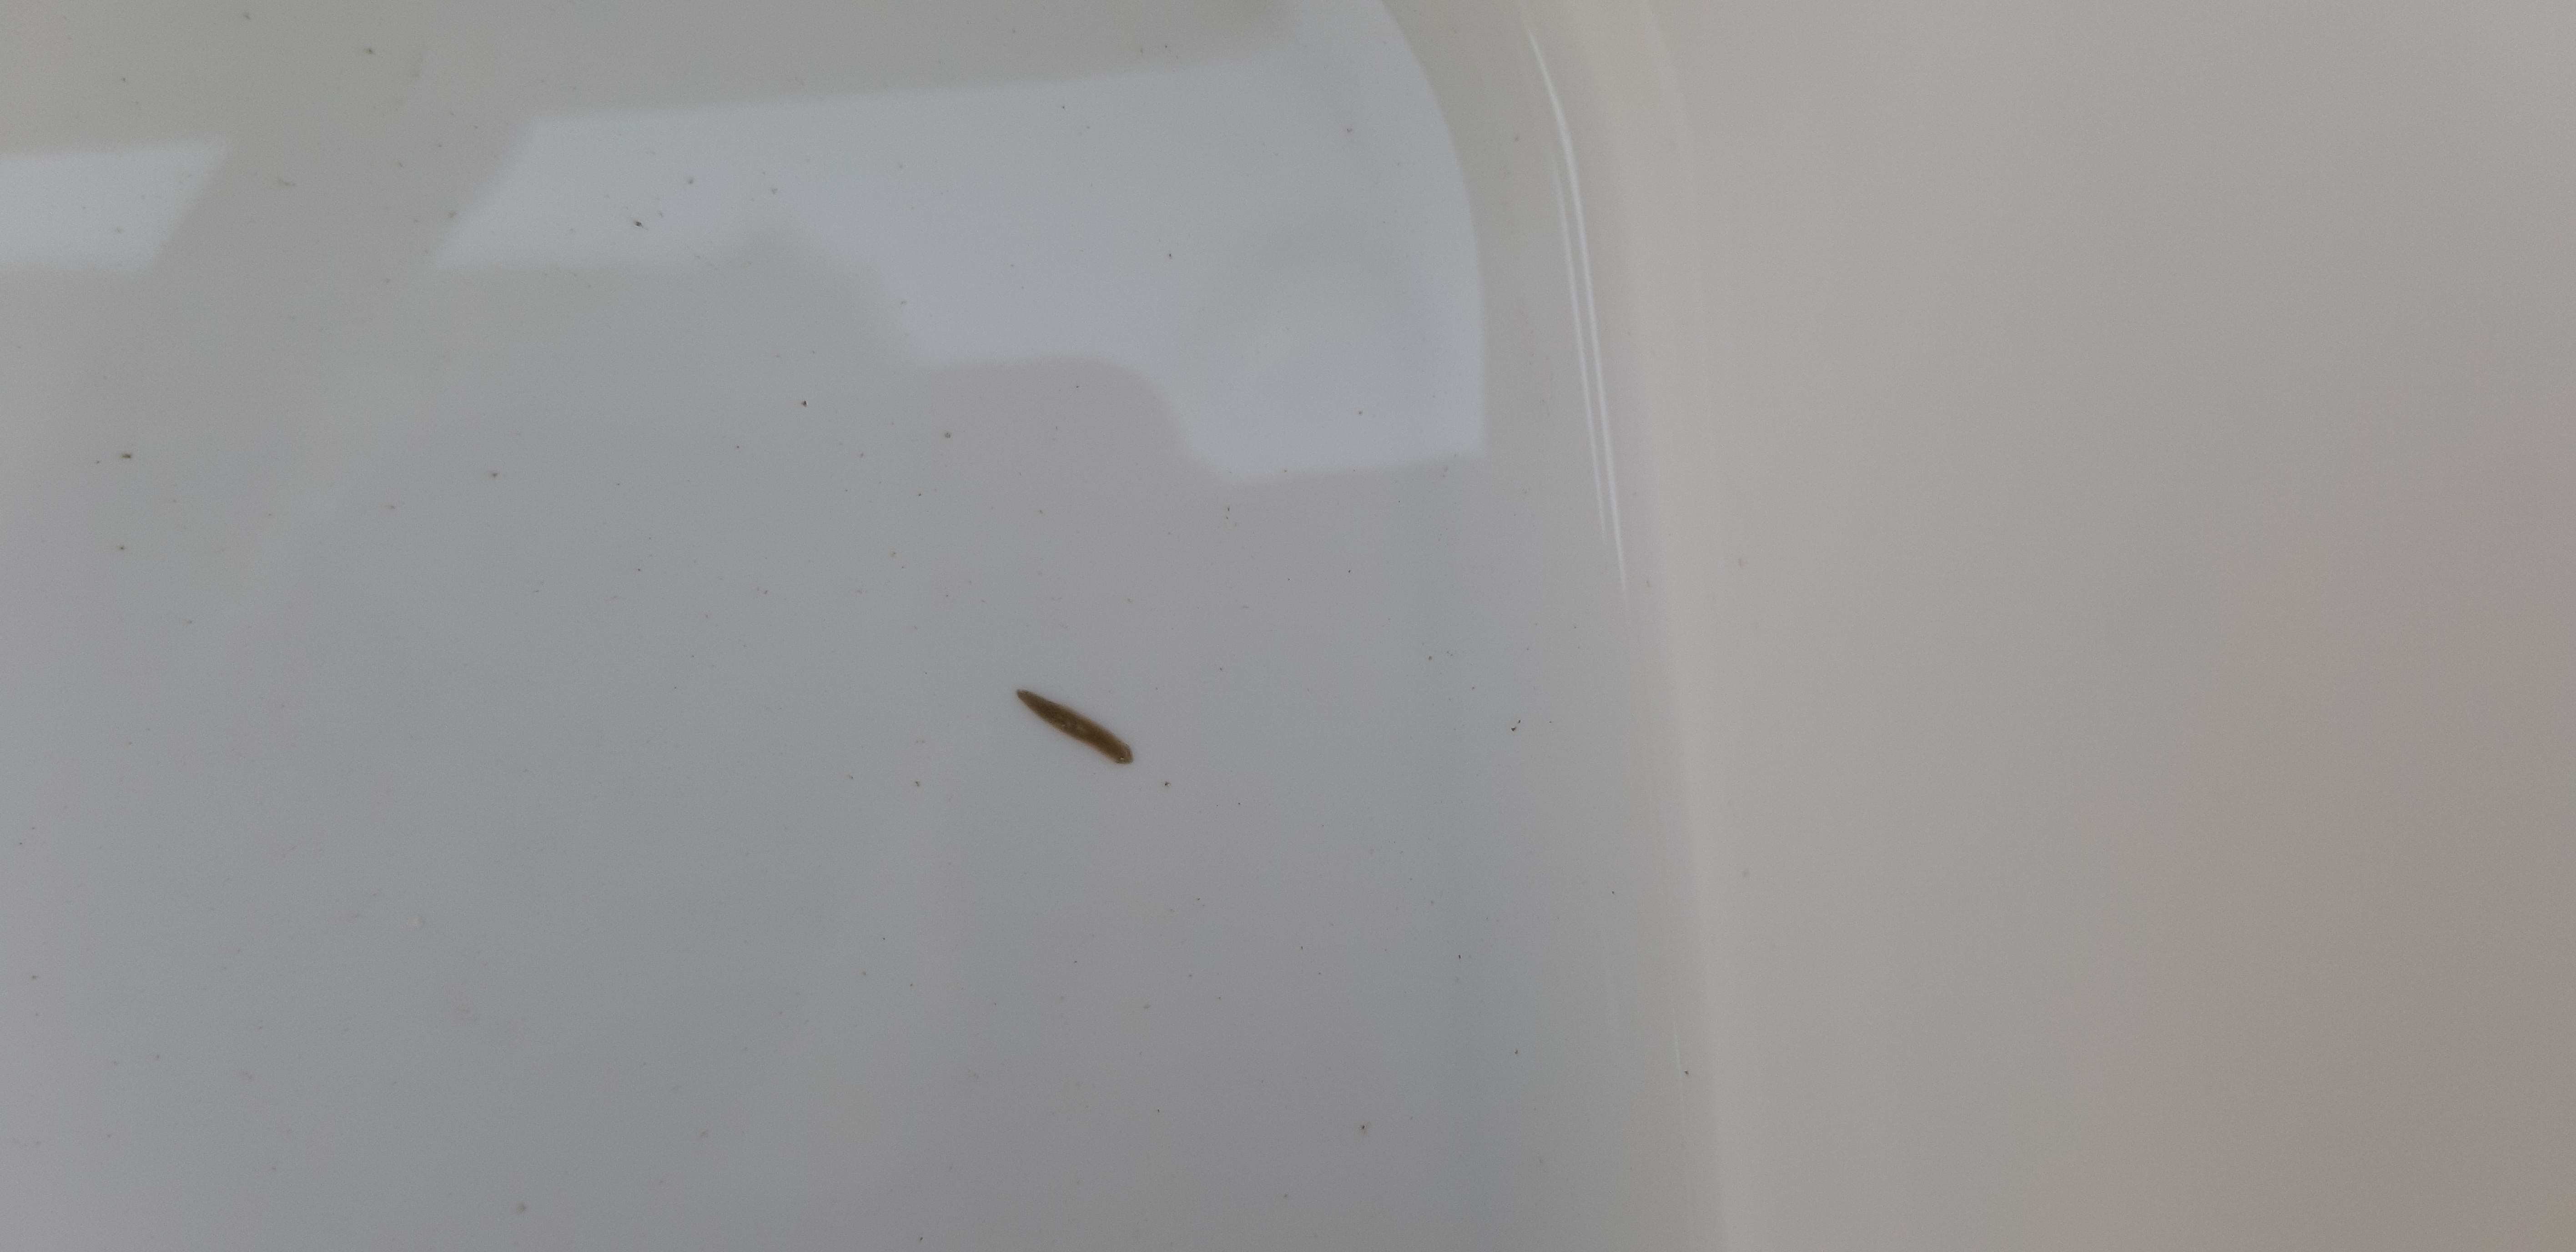
Macroinvertebrate group: flat_worms